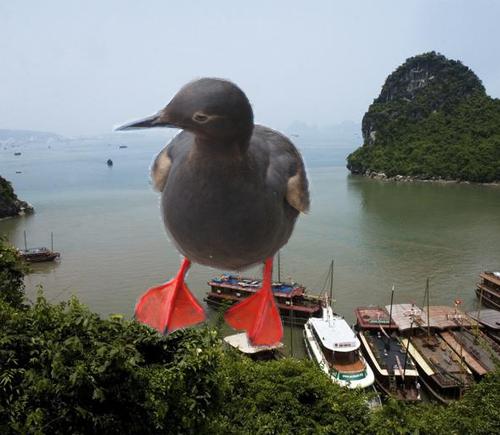
Bird species: Pigeon_Guillemot
Bird type: waterbird
Background: water